Deep Dale

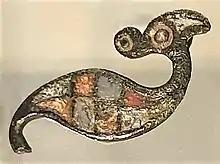

Deep Dale and Topley Pike is a protected nature reserve, which is overseen by the Derbyshire Wildlife Trust. The reserve contains whitebeam, yew, ash and hazel trees and limestone fern on the lower scree slopes, with bilberry, cowberry and wild flowers on the steep upper slopes, including bloody crane's bill, clustered bellflower, rock rose and Nottingham catchfly. Without sheep grazing, the native grasses of meadow oat and carnation sedge flourish. The limestone cliffs are an attractive habitat for kestrels and jackdaws. Topley Pike and Deep Dale is also a designated Site of Special Scientific Interest (SSSI).